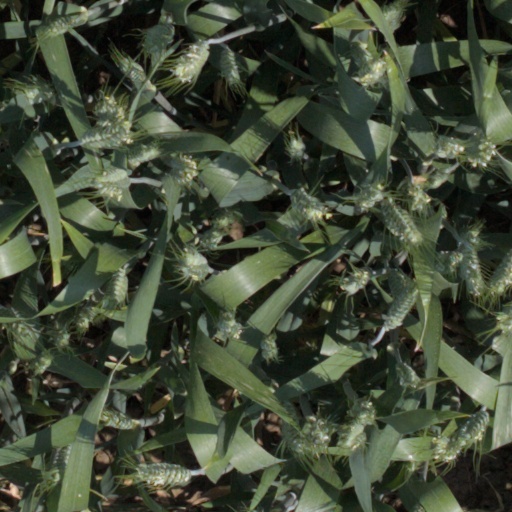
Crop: wheat